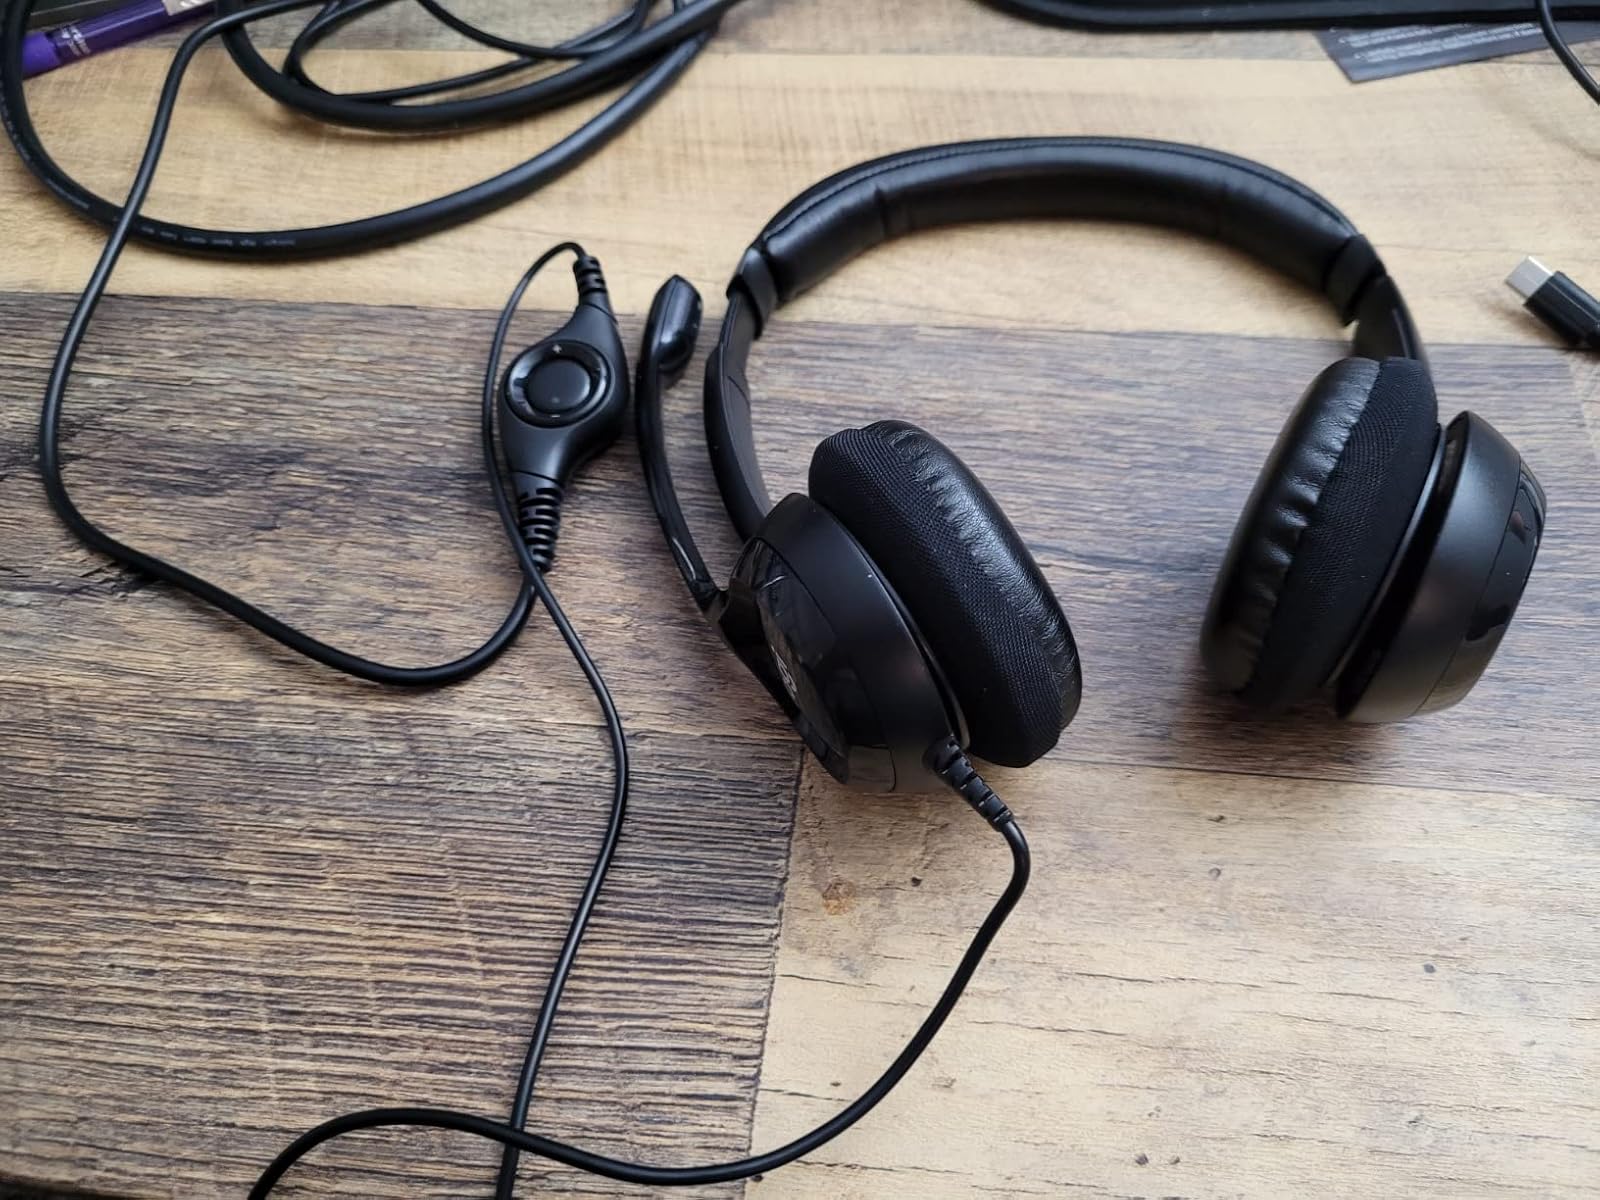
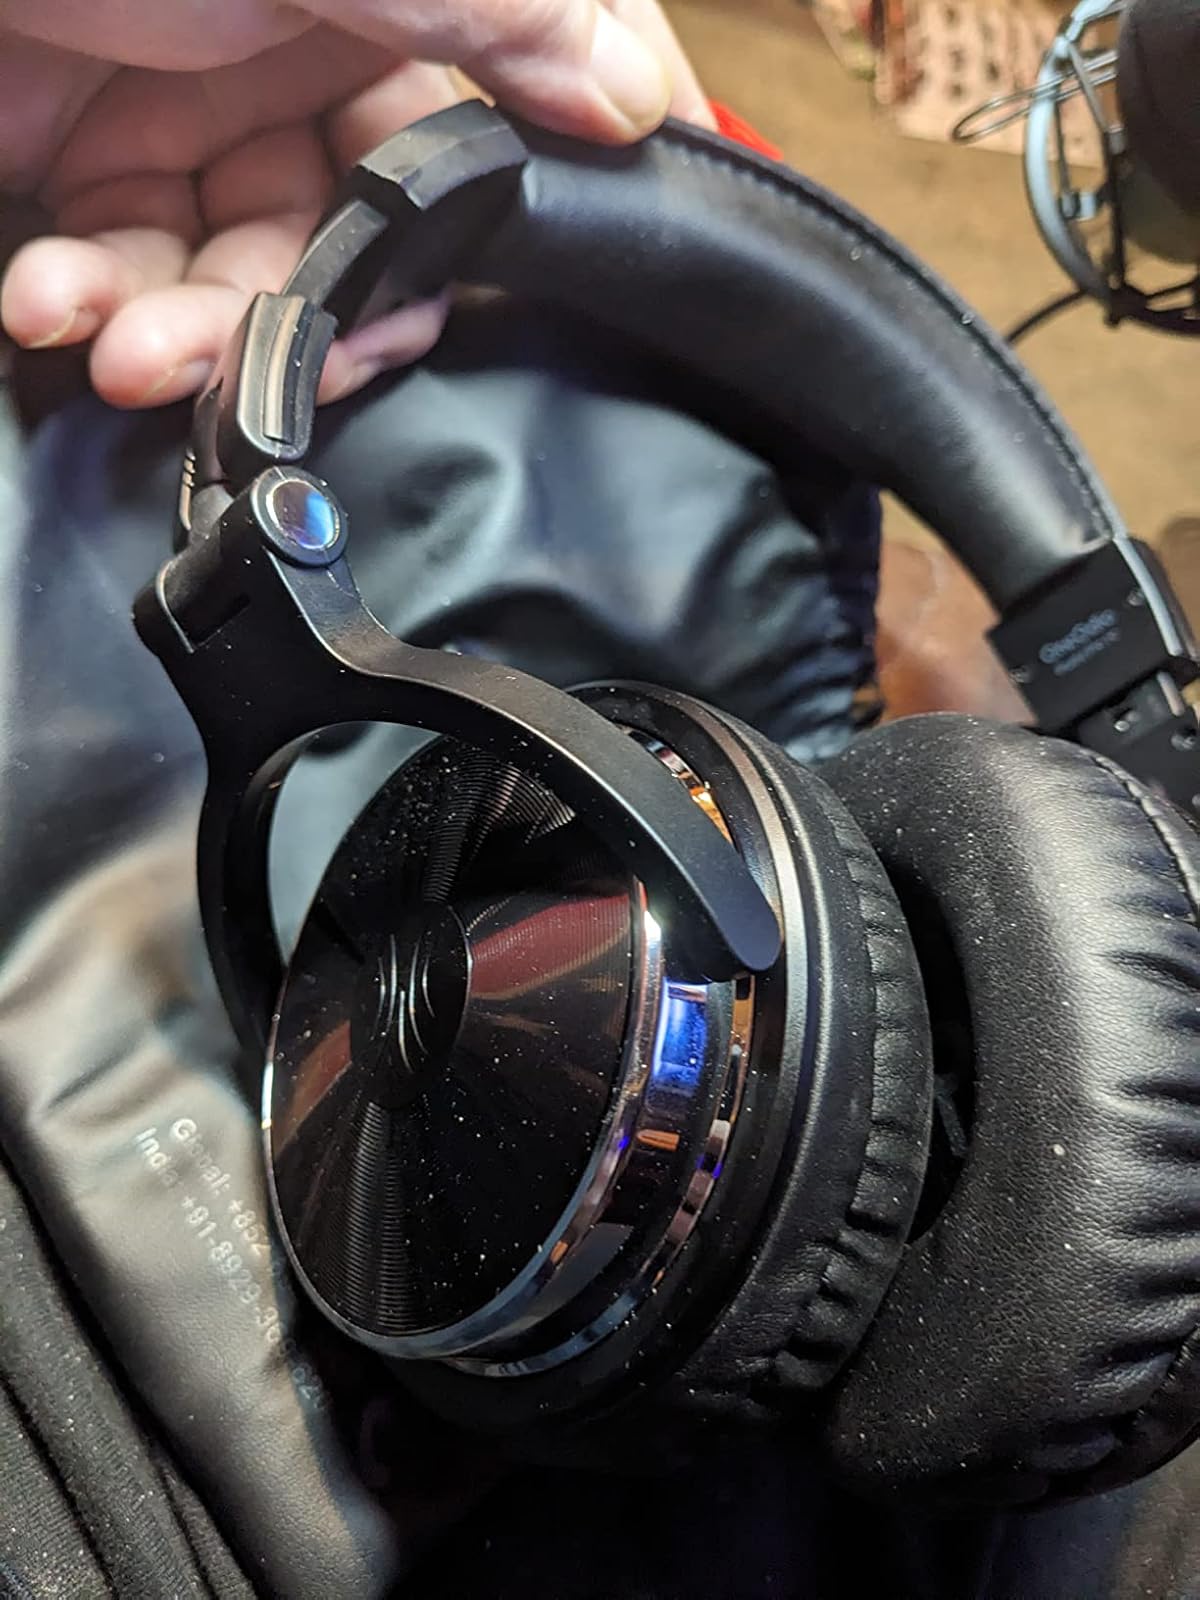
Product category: headphones
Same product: no